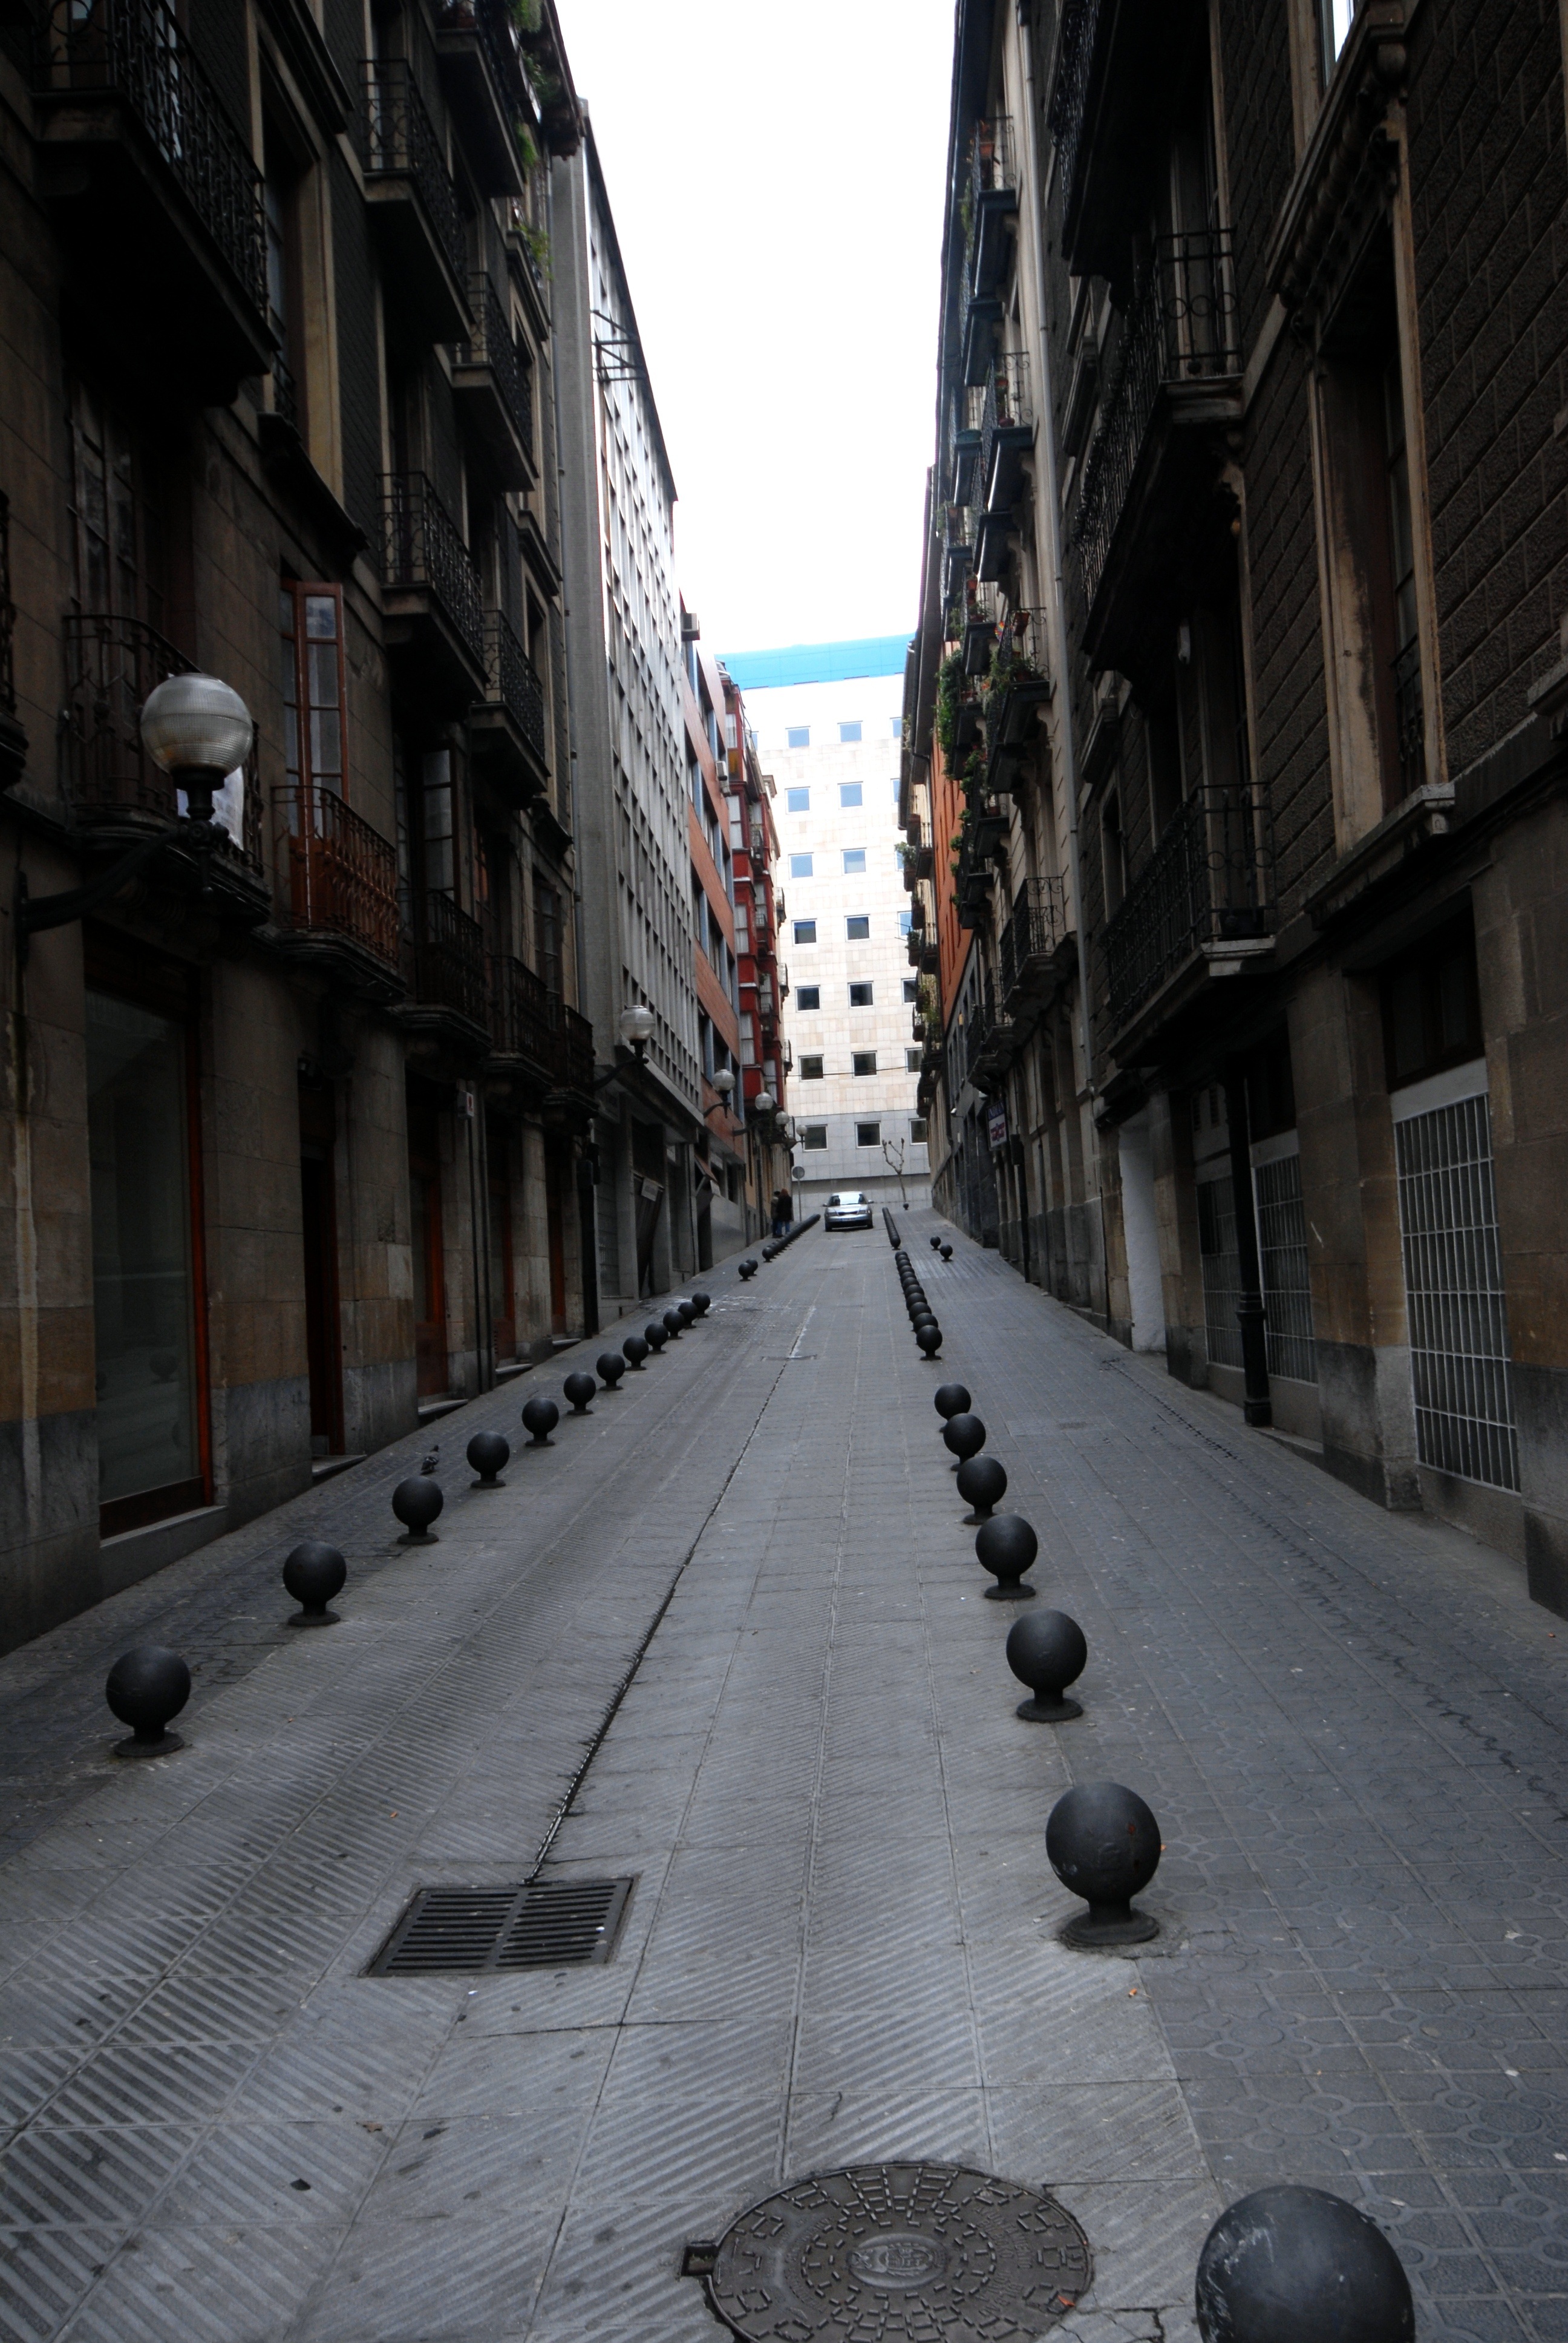
pedestrian, snow, winter, architecture, road, street, town, alley, city, cityscape, downtown, weather, lane, lighting, buildings, infrastructure, shape, bilbao, neighbourhood, road surface, urban area